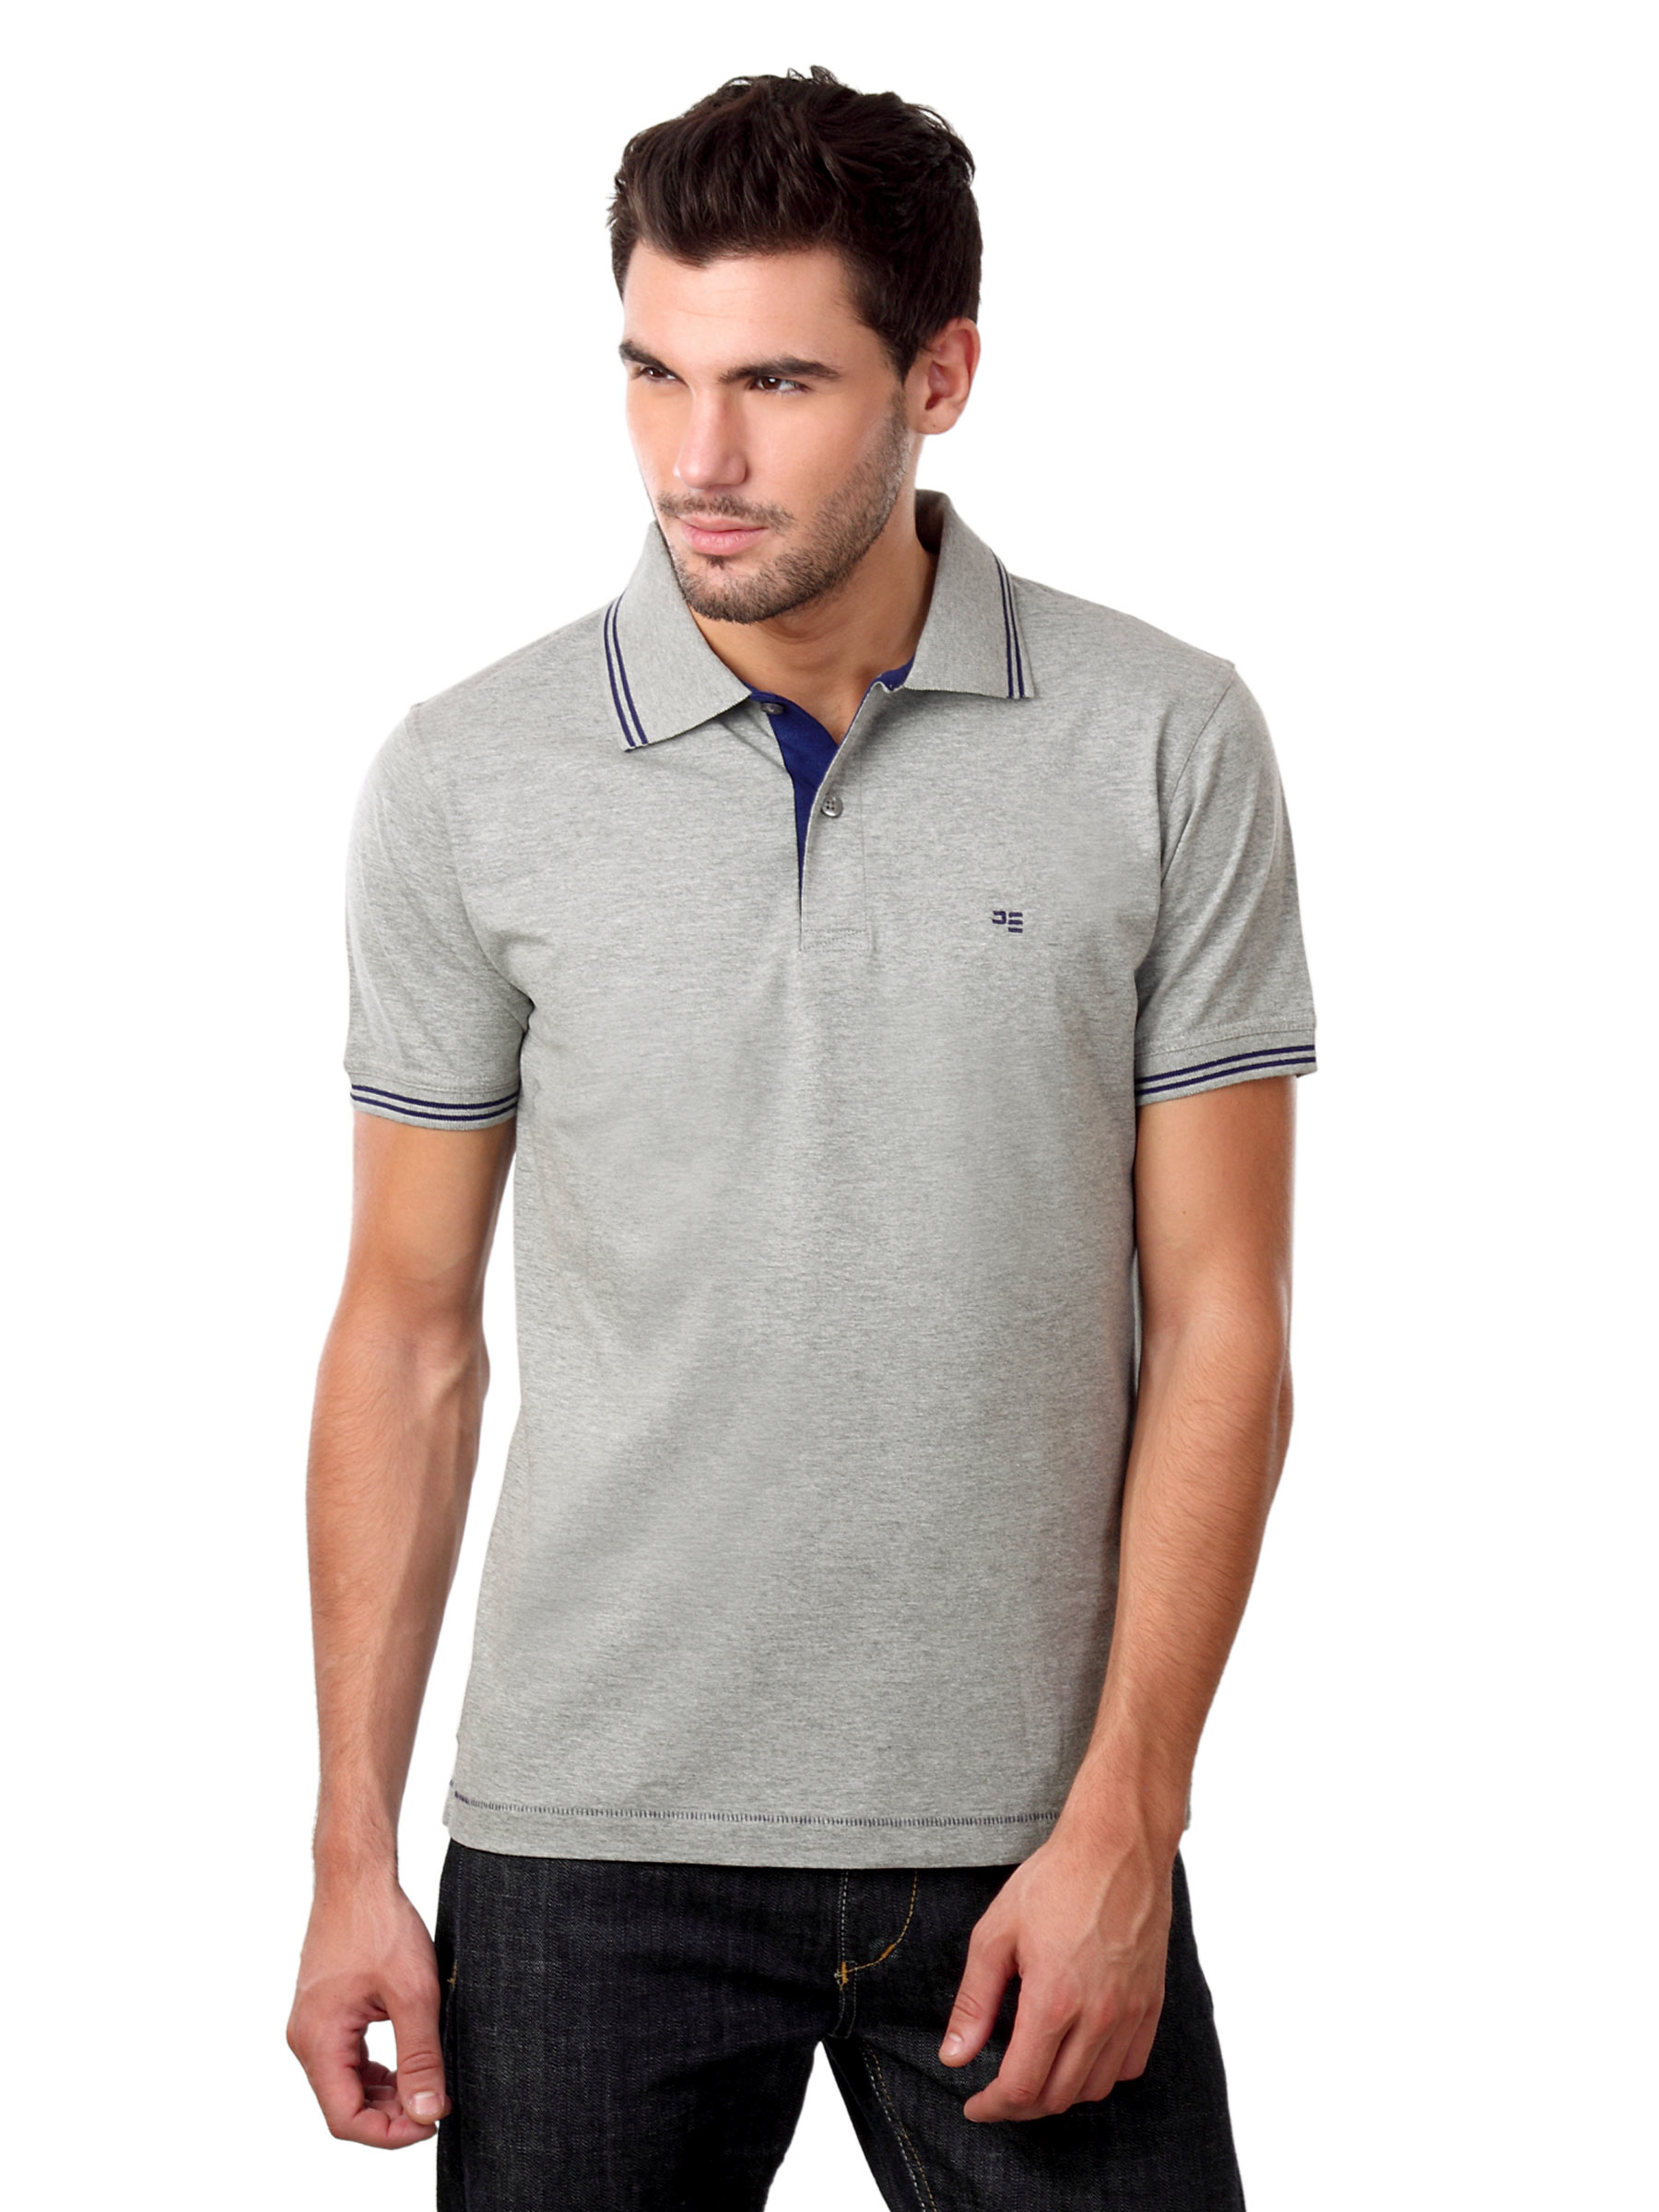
Peter England Men Polo Neck T-shirt
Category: Apparel / Topwear / Tshirts
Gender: Men
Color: Grey
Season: Summer 2012
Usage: Casual